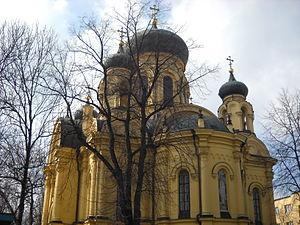
Cette page présente la liste des cathédrales situées en Pologne.